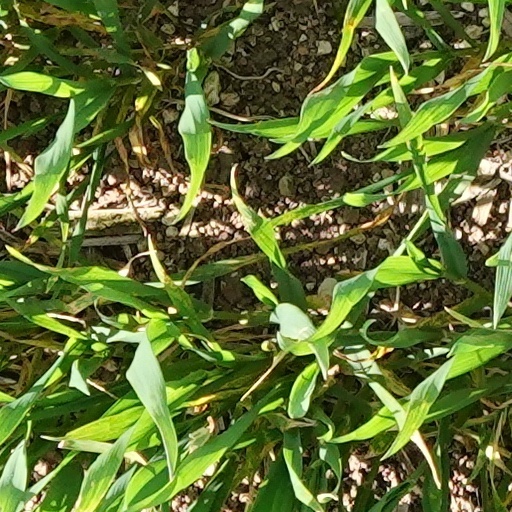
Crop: wheat